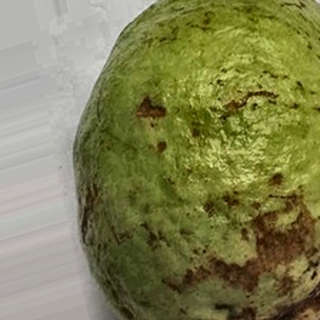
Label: guava_anthracnose